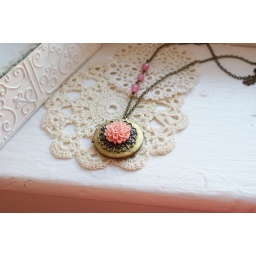
water lily necklace in pink